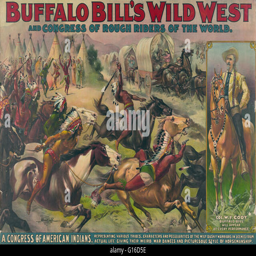
wild west and a congress of ethnicity in fiction .